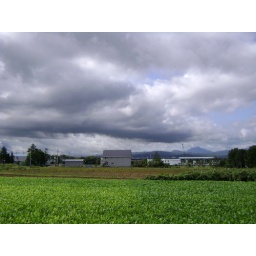
Large clouds loom over a farmer's field in Nishi no Sato, Hokkaido